The 7th Saga

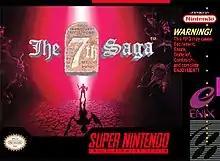
North American cover art

The 7th Saga is a turn-based role-playing video game developed by Produce! and published by Enix for the Super Nintendo Entertainment System in 1993. The game made innovative use of a radar system during gameplay. It featured seven playable characters of various types including humans, an elf, a dwarf, robots, a demon, and an alien. Each character has unique items and spells.